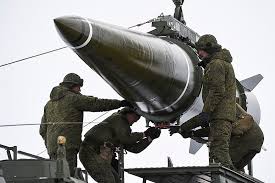
Label: Air Defense